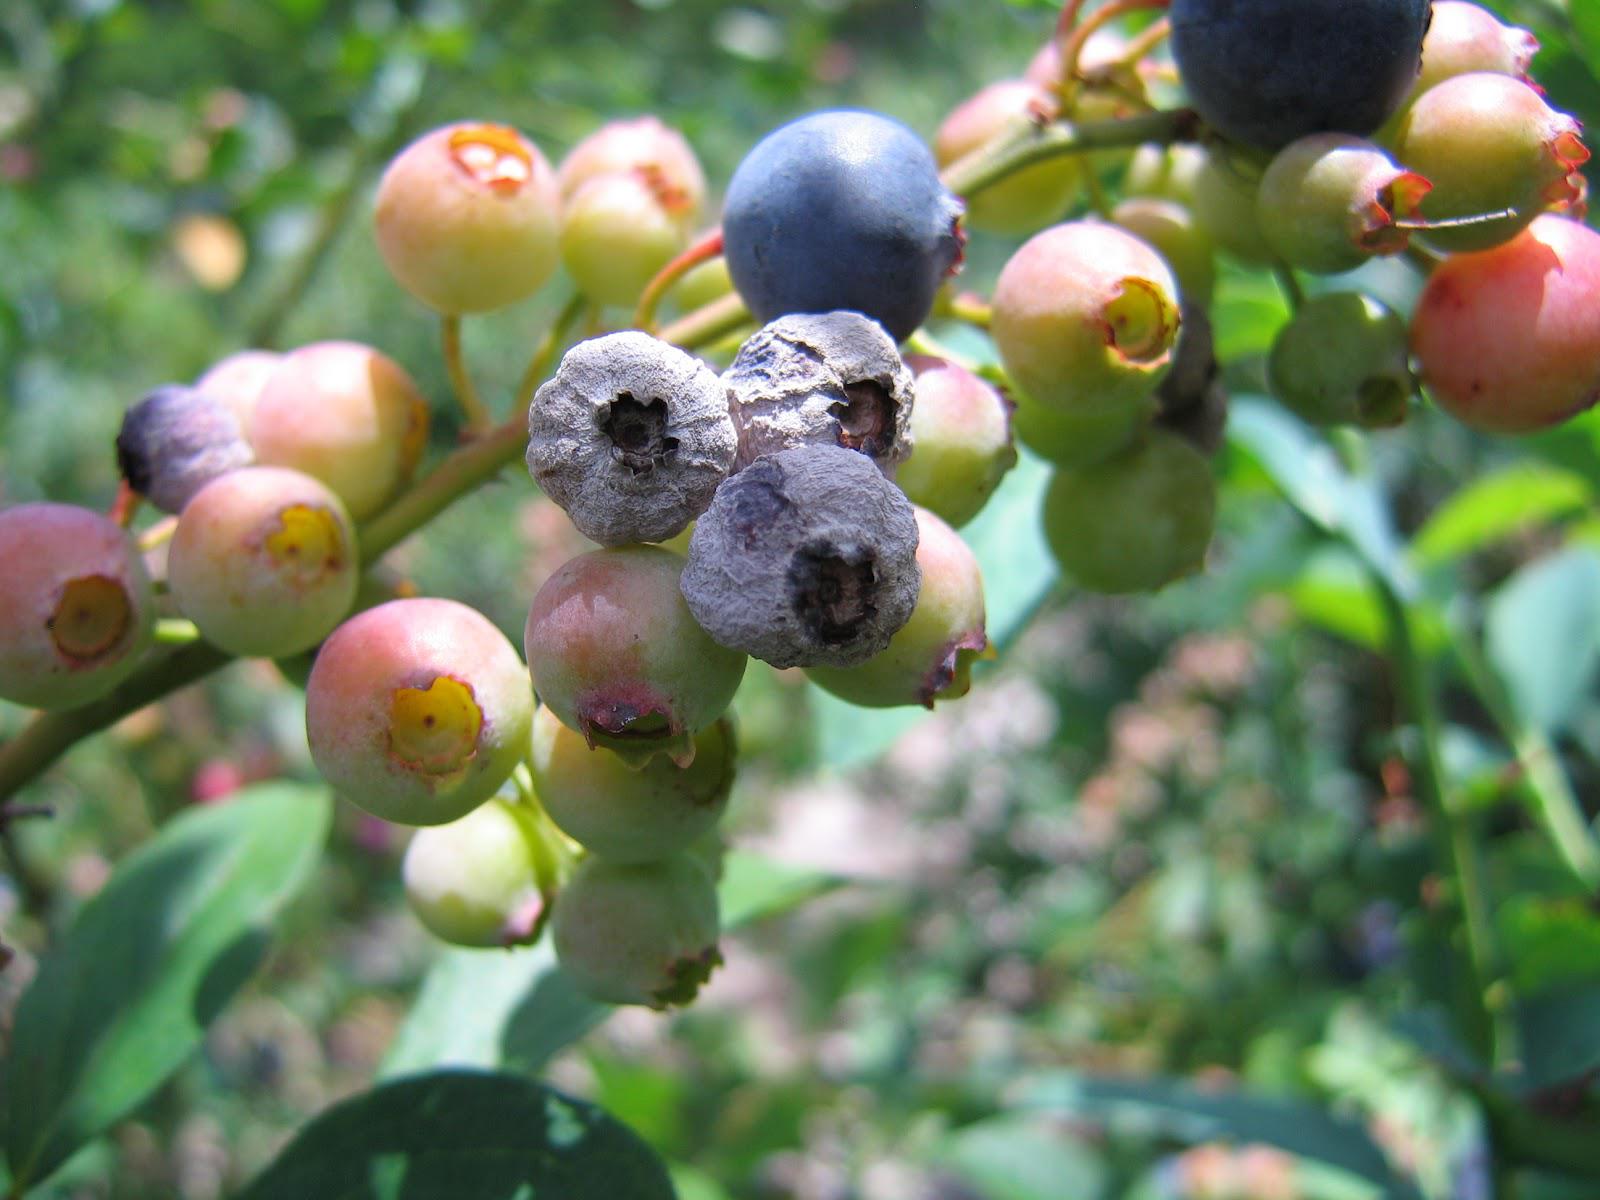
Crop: blueberry
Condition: mummy_berry